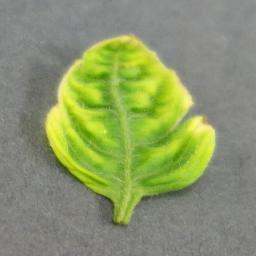
Label: Tomato___Tomato_Yellow_Leaf_Curl_Virus